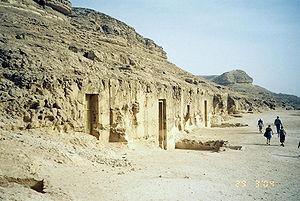
Le site de Beni Hassan, à 18 kilomètres au sud de Al-Minya, réunit sur la rive droite du Nil un ensemble de sépultures princières datant du Moyen Empire.